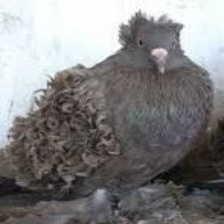
Species: FRILL BACK PIGEON
Scientific name: COLUMBA LIVIA DOMESTICA